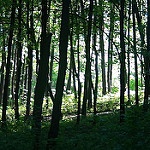
Label: forest